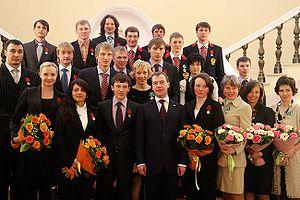
Cet article contient des informations sur la participation et les résultats de la Russie aux Jeux olympiques d'hiver de 2010 à Vancouver au Canada. Elle était représentée par 187 athlètes.